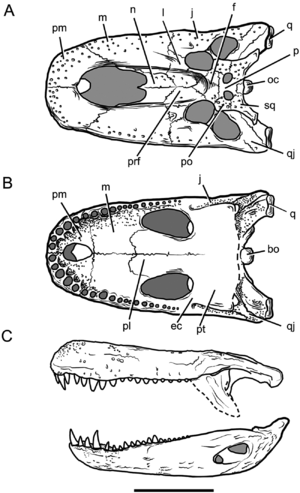
Purussaurus est un genre éteint de crocodiliens géants apparentés aux caïmans, qui vivait en Amérique du Sud pendant le Miocène, il y a 20,4 et 5,3 millions d'années.